J. Gresham Machen

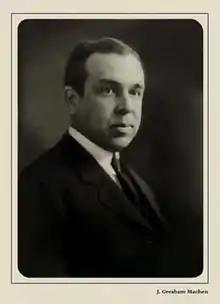

John Gresham Machen (1881–1937) was an American Presbyterian New Testament scholar and educator in the early 20th century. He was the Professor of New Testament at Princeton Seminary between 1906 and 1929, and led a revolt against modernist theology at Princeton and formed Westminster Theological Seminary as a more orthodox alternative. As the Northern Presbyterian Church continued to reject conservative attempts to enforce faithfulness to the Westminster Confession, Machen led a small group of conservatives out of the church to form the Orthodox Presbyterian Church. When the Presbyterian Church in the United States of America (PCUSA) rejected his arguments during the mid-1920s and decided to reorganize Princeton Seminary to create a liberal school, Machen took the lead in founding Westminster Seminary in Philadelphia (1929) where he taught New Testament until his death. His continued opposition during the 1930s to liberalism in his denomination's foreign missions agencies led to the creation of a new organization, the Independent Board for Presbyterian Foreign Missions (1933). The trial, conviction and suspension from the ministry of Independent Board members, including Machen, in 1935 and 1936 provided the rationale for the formation in 1936 of the OPC.